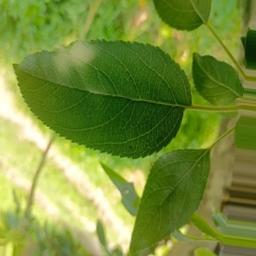
Label: Healthy